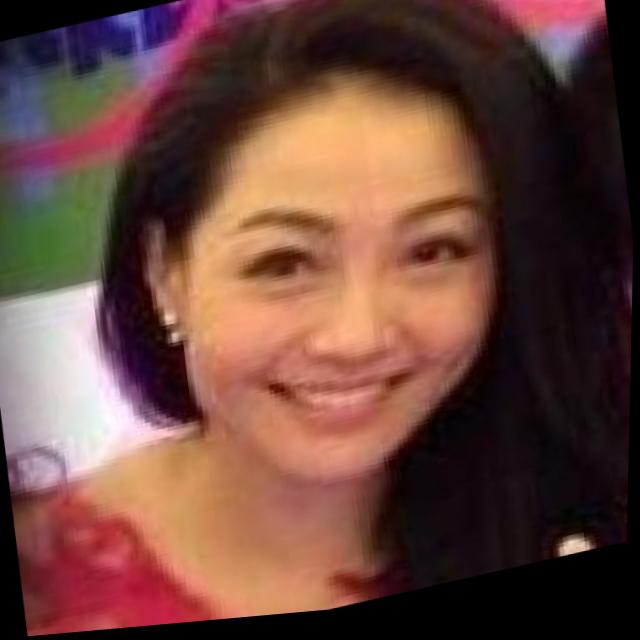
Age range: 21-44